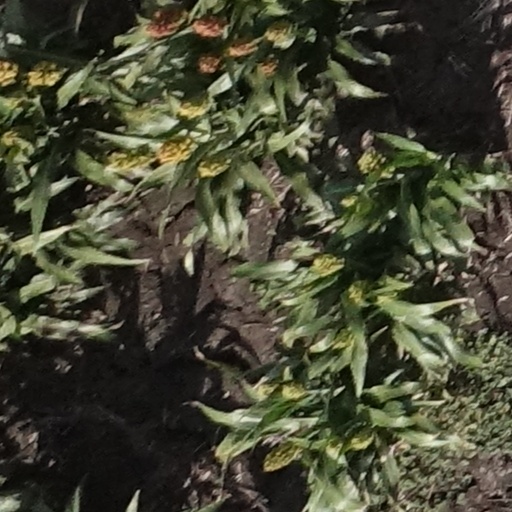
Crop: sorghum